Nuno Gonçalves

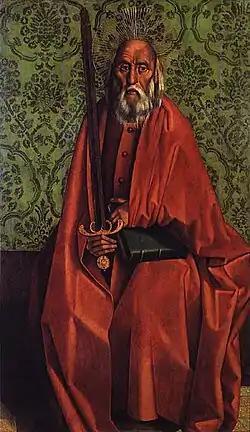
Saint Paul, by Nuno Gonçalves

Gonçalves's work is marked by the portrayal of distinct and expressive faces. He incorporates limited background details, instead concentrating attention upon persons. Although his luminous oil technique and employment of realism were undeniably influenced by contemporary Flemish and Italian schools of art, Gonçalves's emphasis on individuality was unique.